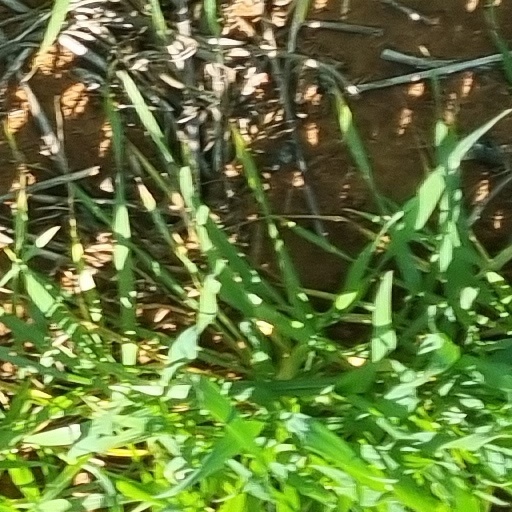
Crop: wheat